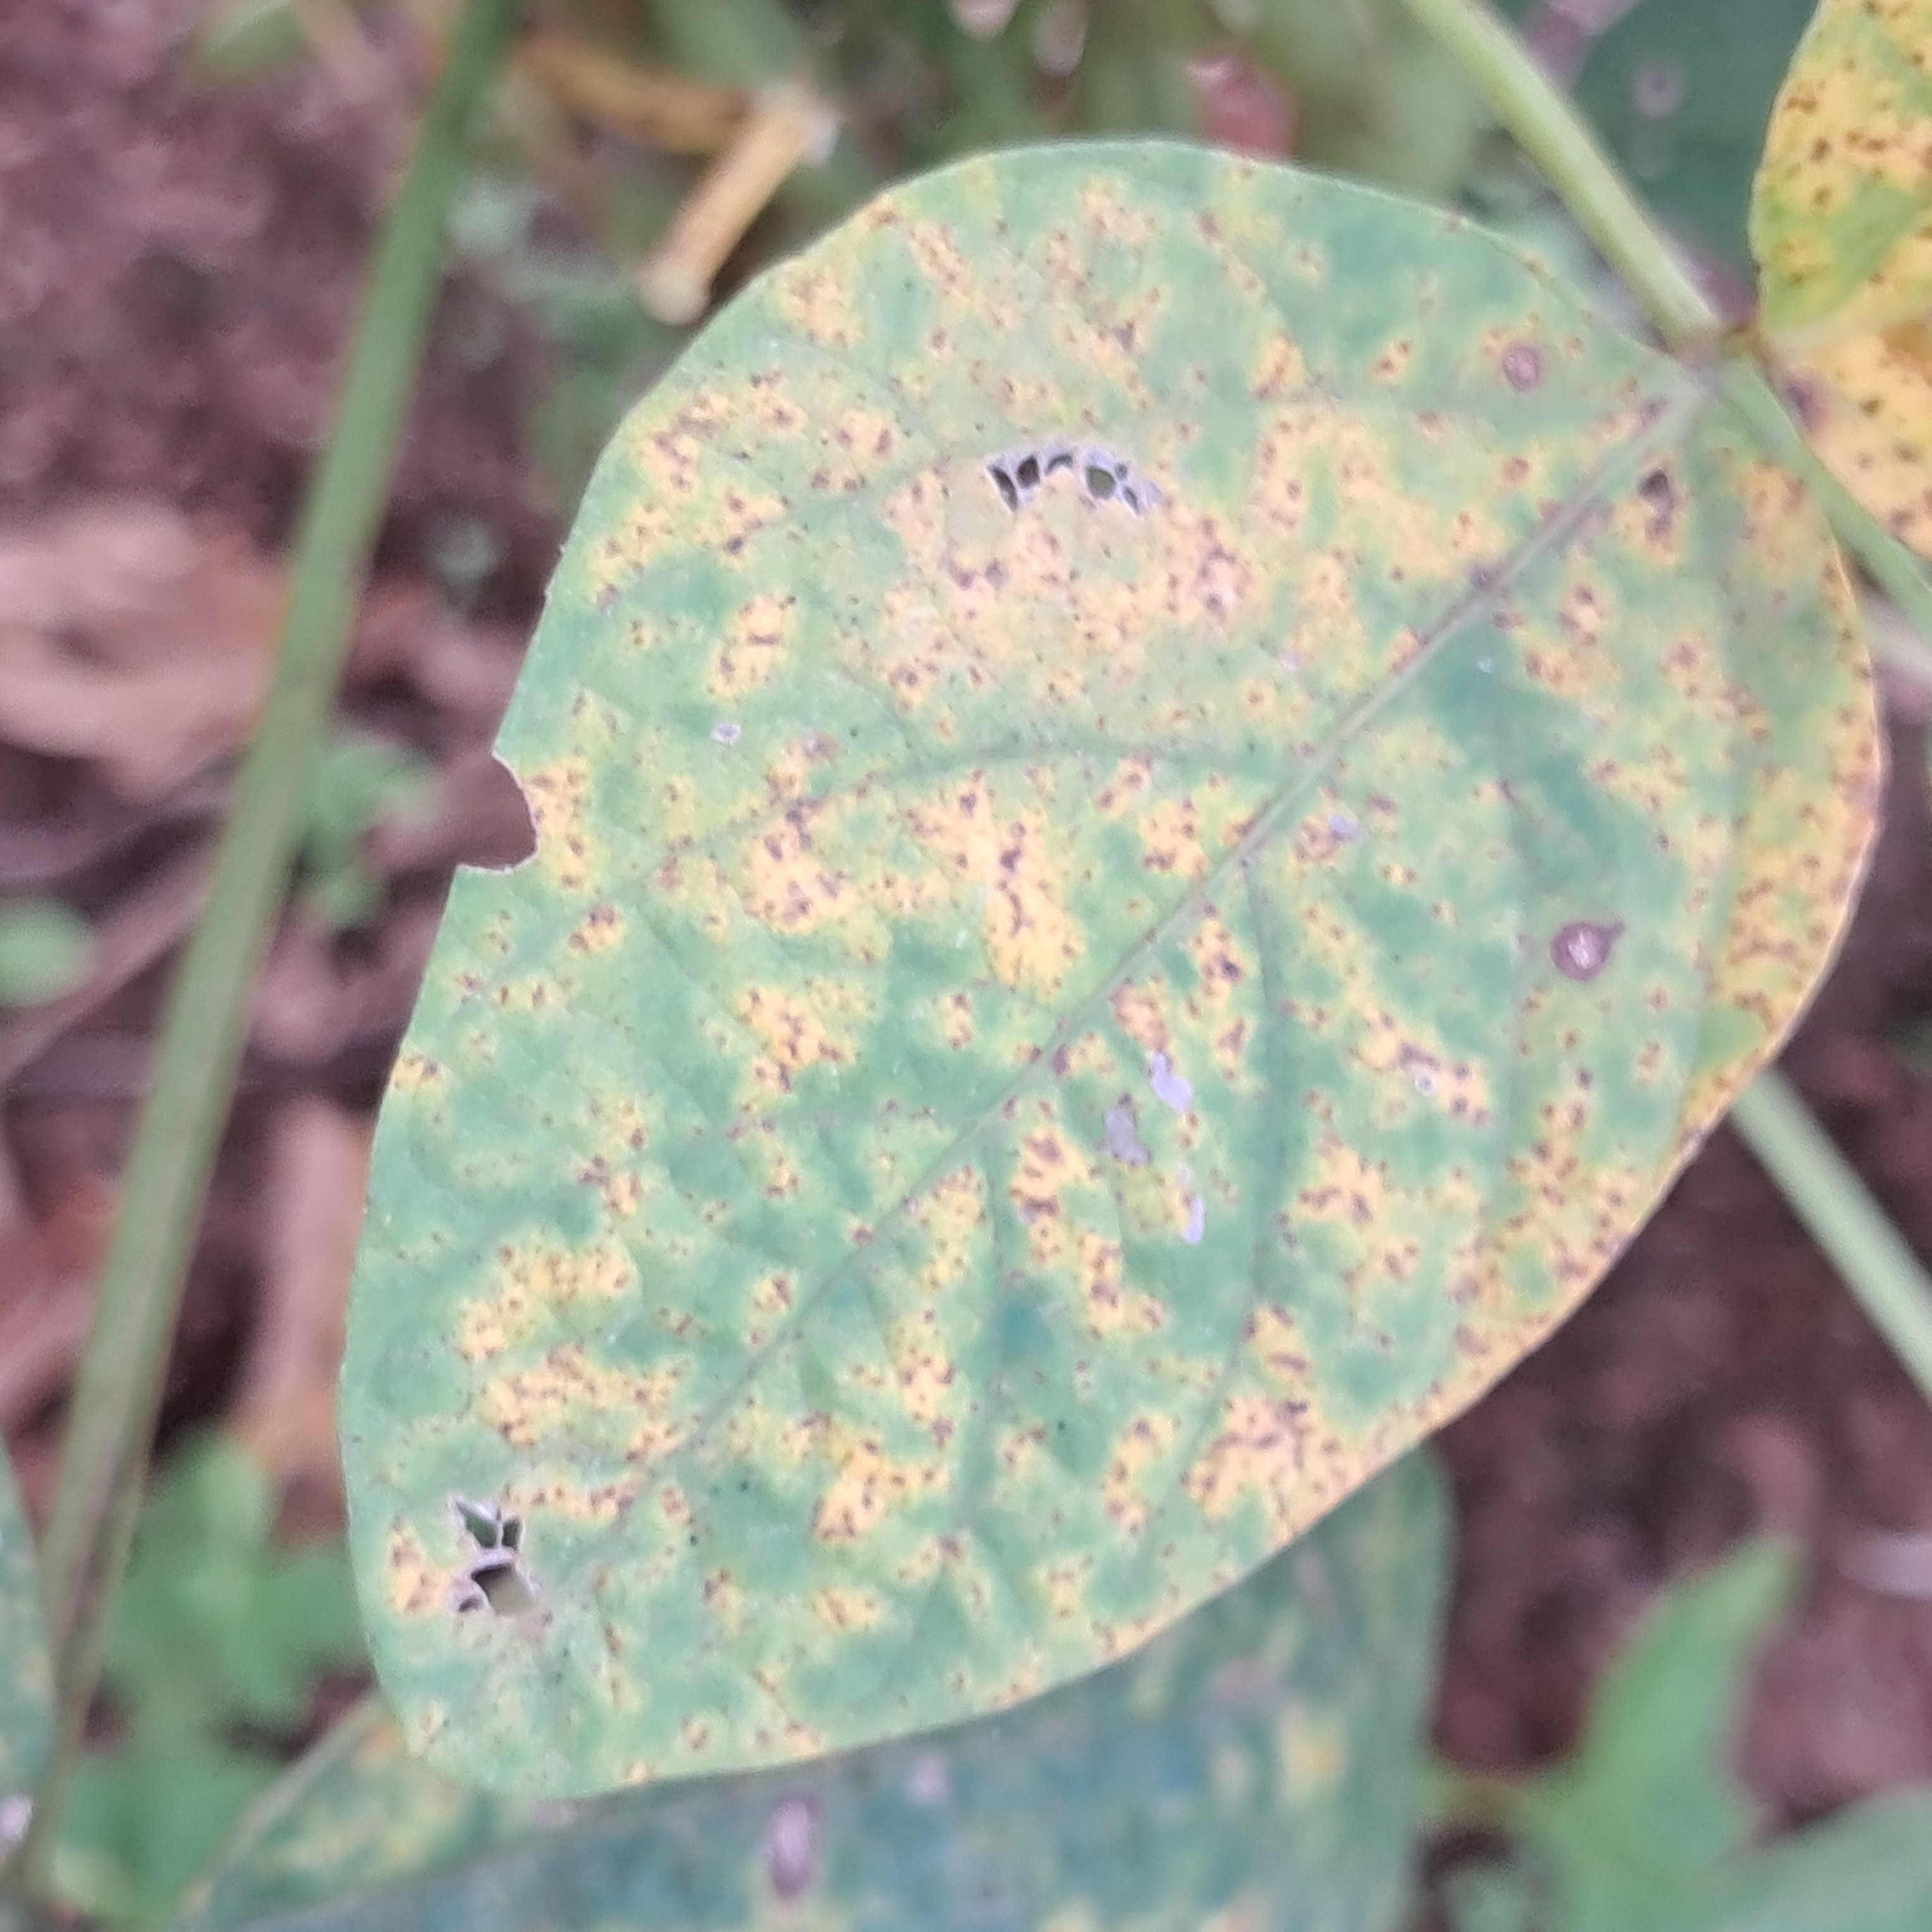
Label: Spectoria_Brown_Spot